Lungmen Nuclear Power Plant

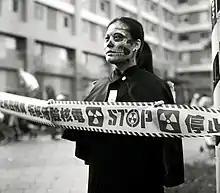
Demonstrations were held to halt construction in March 2013

Because of the controversy over the plant, in February 2013 the Kuomintang (KMT)-led government proposed that a referendum should be issued, which would allow the people of the country to decide the fate of the plant. The proposed referendum was sponsored by 32 KMT lawmakers led by Lee Ching-hua and asked "Do you agree that the construction of the Fourth Nuclear Power Plant should be halted and that it not become operational?" Referendums must have good voter turnout (greater than 50% of registered voters must participate in the referendum vote), and a majority of participating voters must vote yes in order for the referendum to become binding, meaning that poor voter turnout would ensure referendum defeat (and in the case of the Lee referendum, continued construction). The opposition DPP claimed that getting better than 50% voter turnout in a non-Presidential election year was too difficult, and barricaded the legislative chamber to prevent a vote to place the Lee referendum on the national ballot. This led to a scuffle when KMT legislators attempted to break through the barricade, and the Lee referendum was not voted on. In the following legislative session, protesters called on the government to withdraw the Lee referendum, and it was subsequently withdrawn.